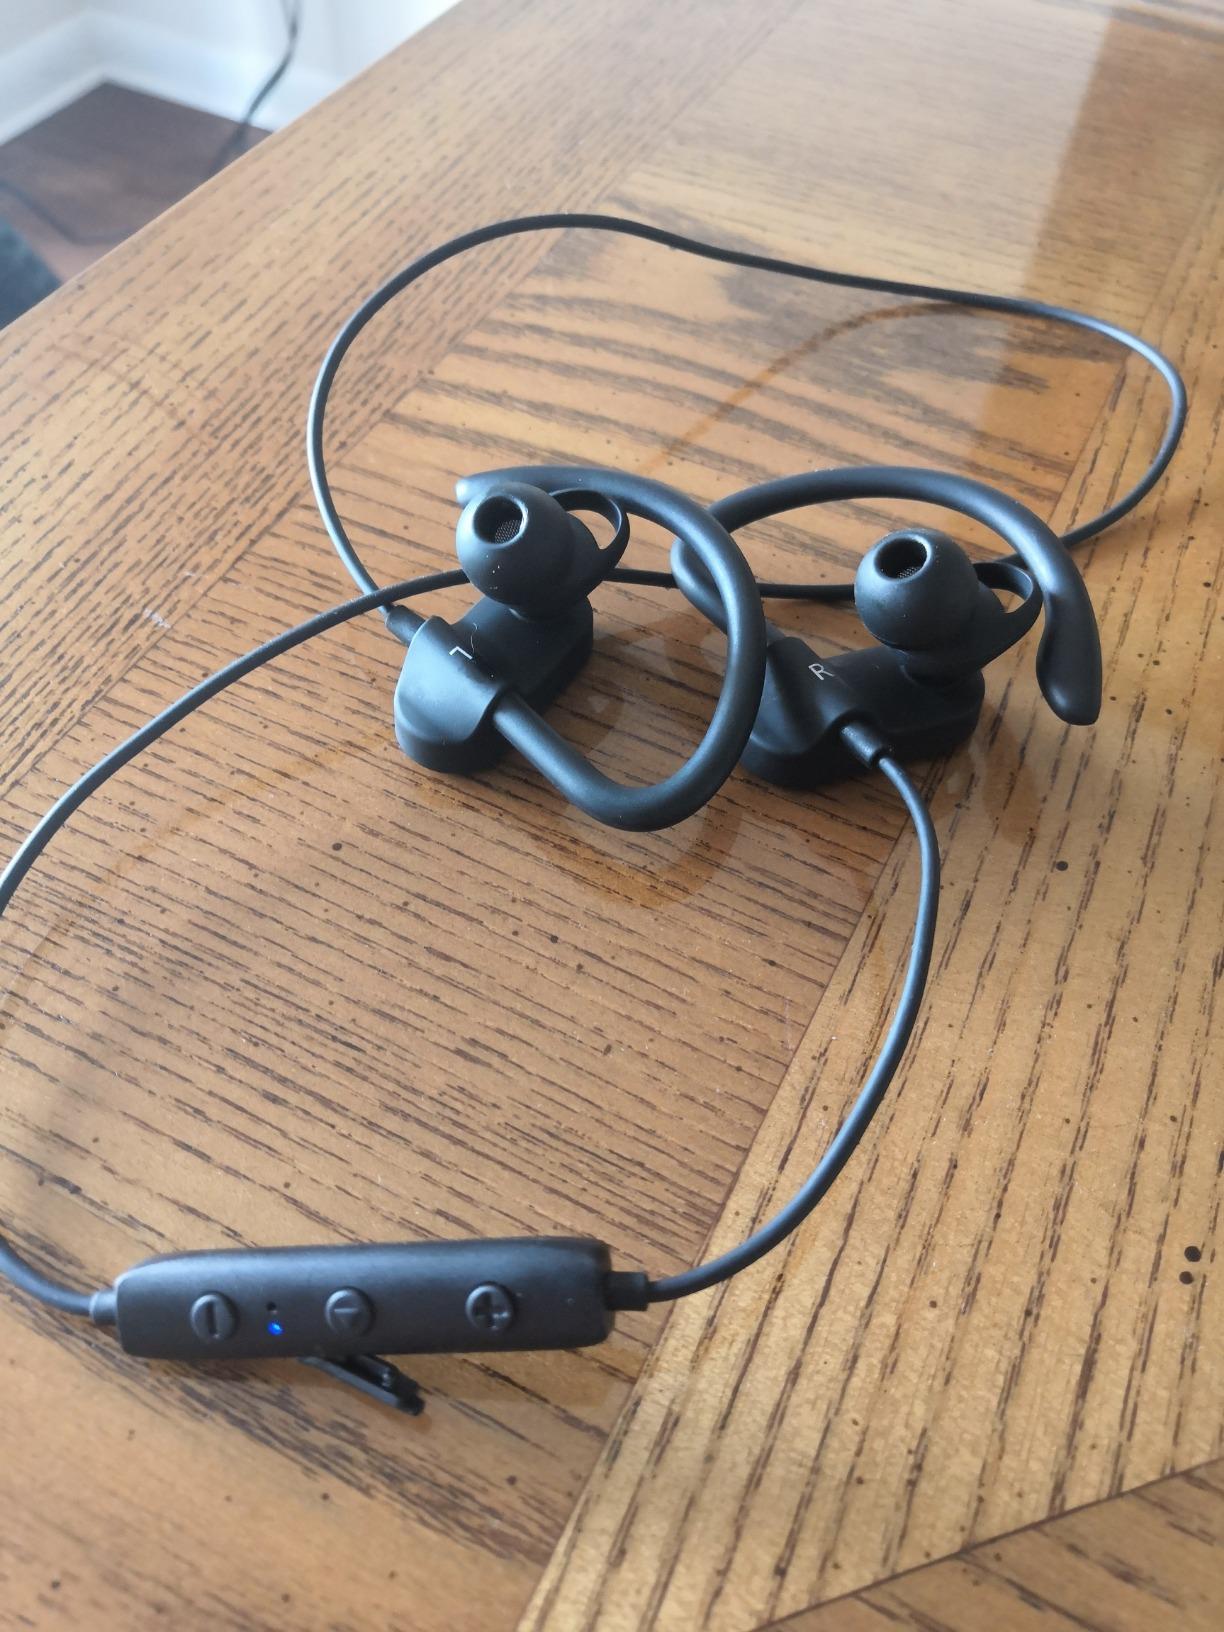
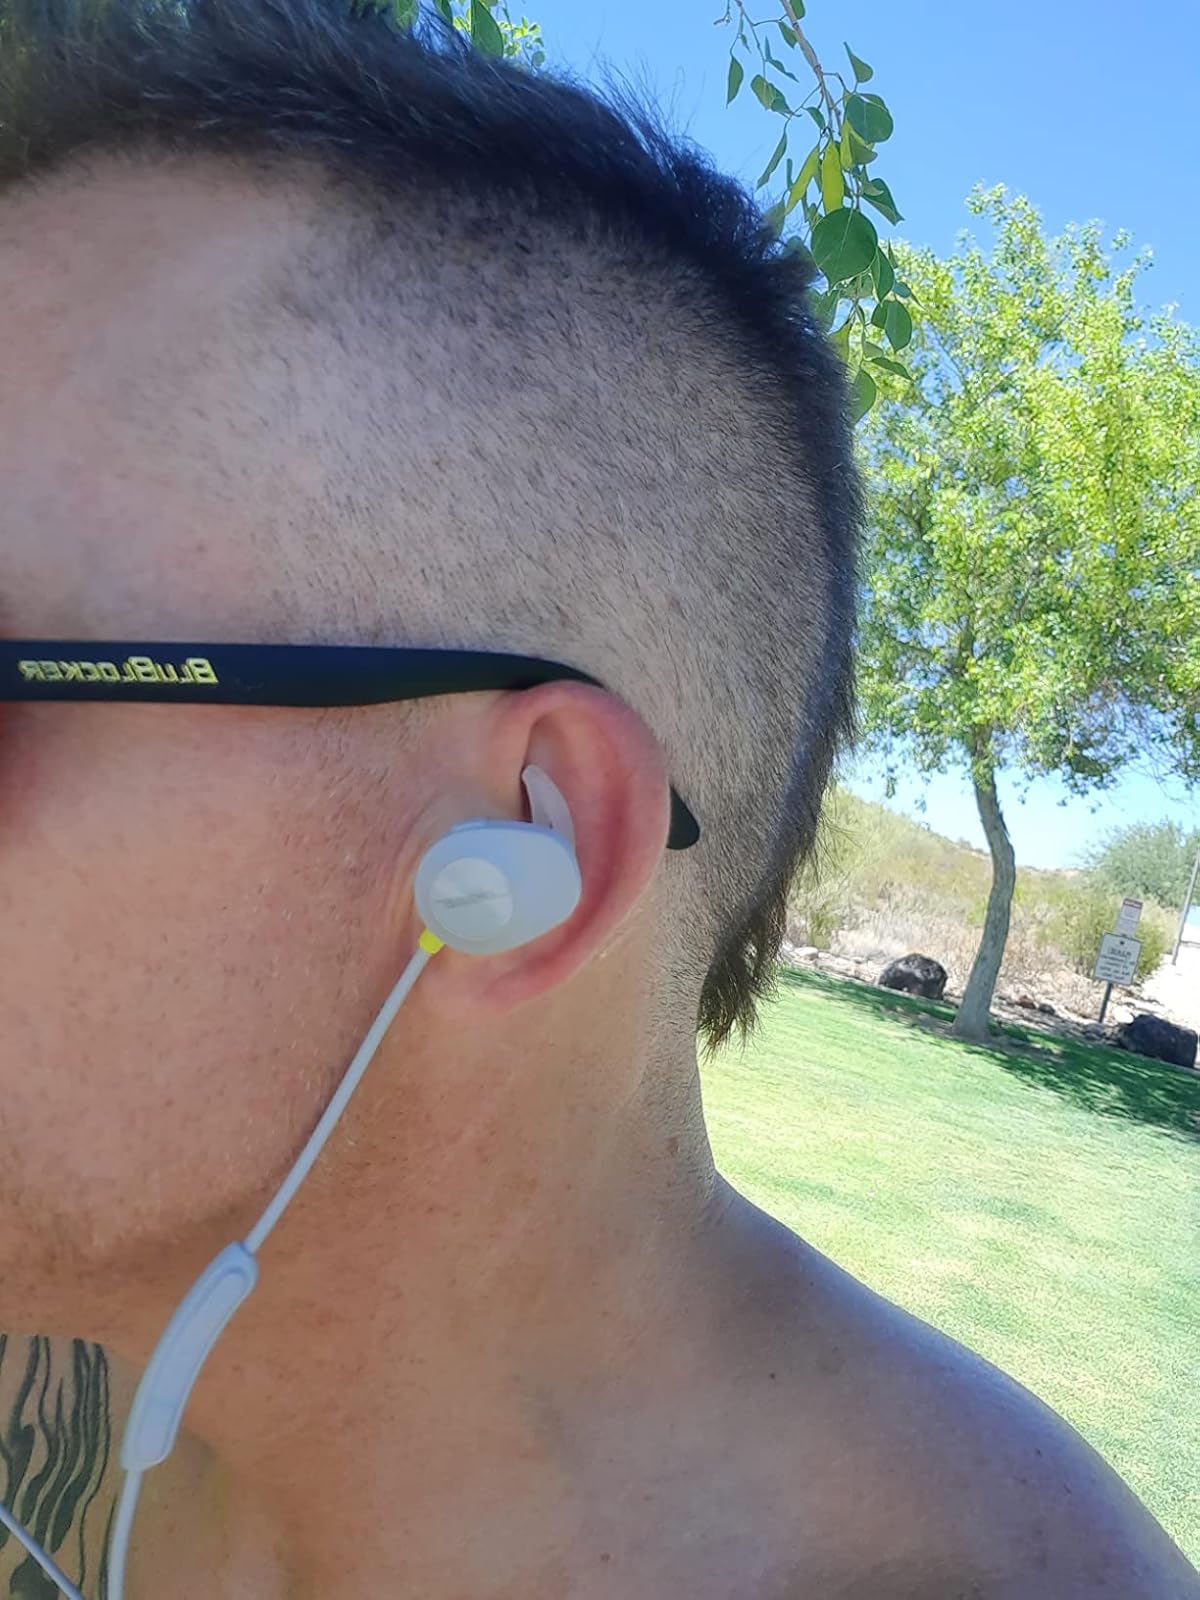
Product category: headphones
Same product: no